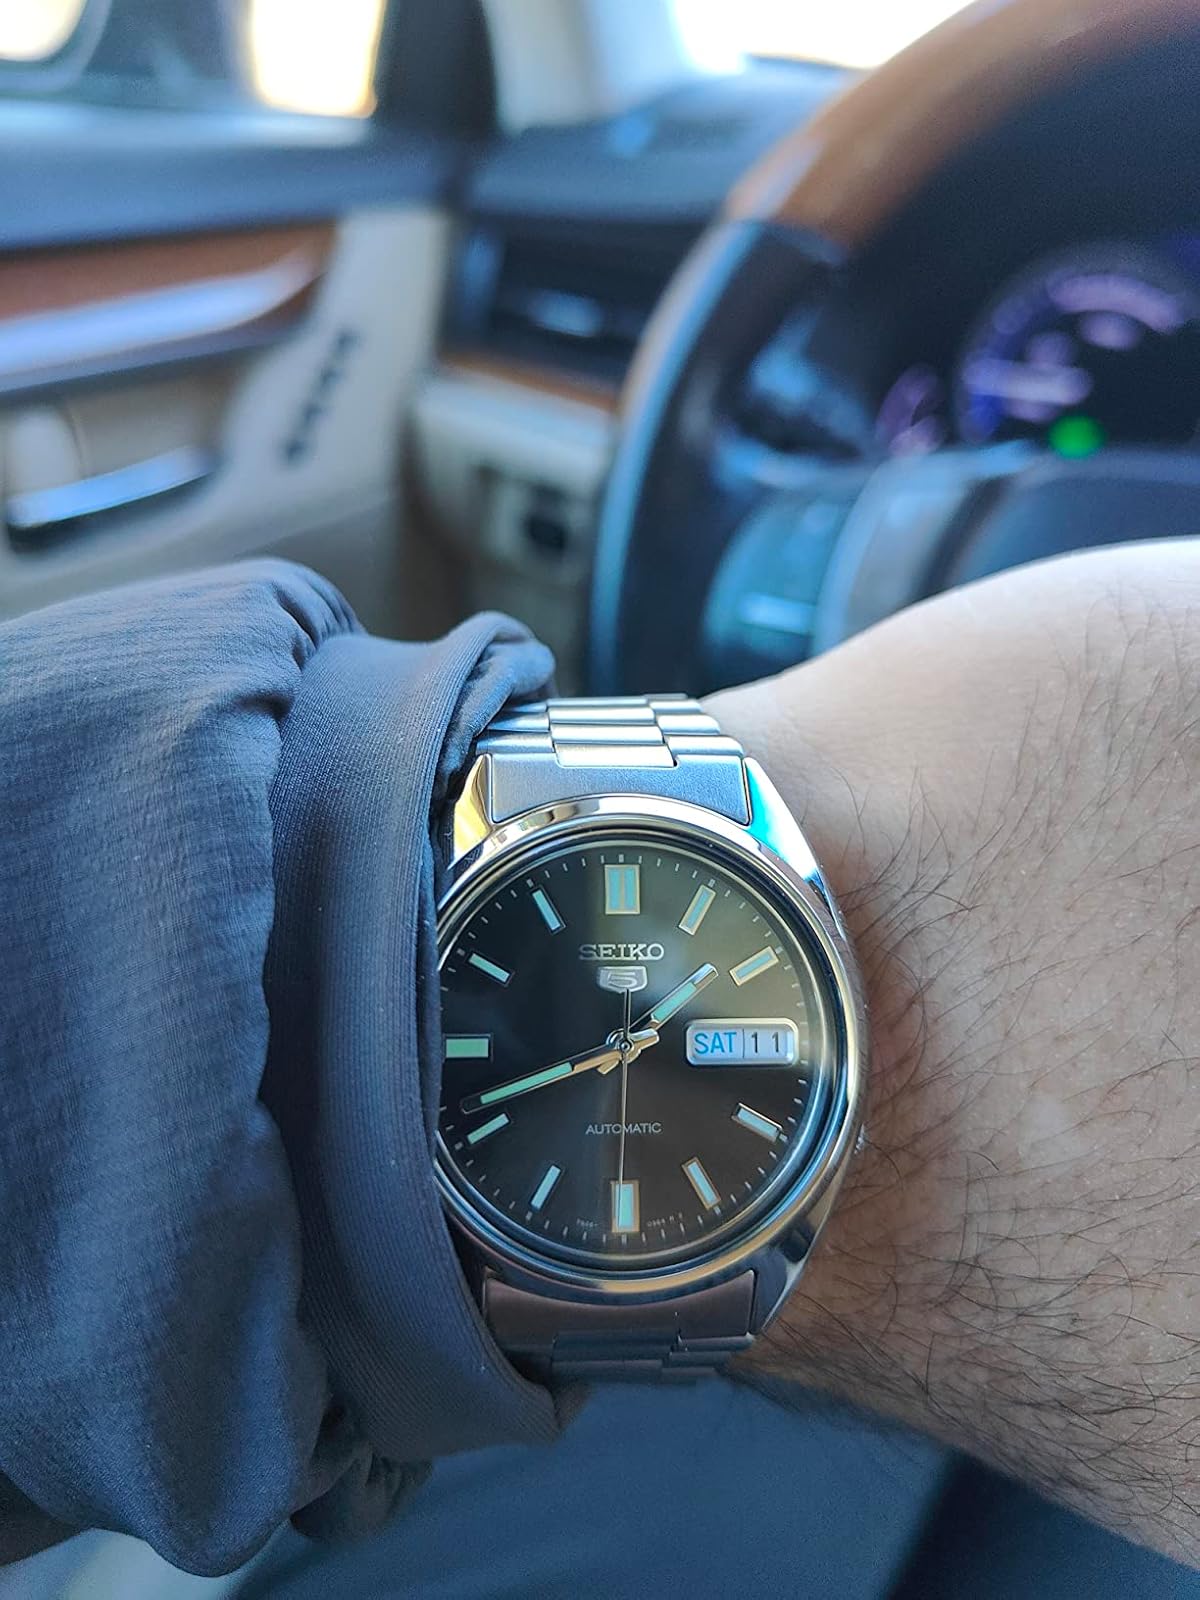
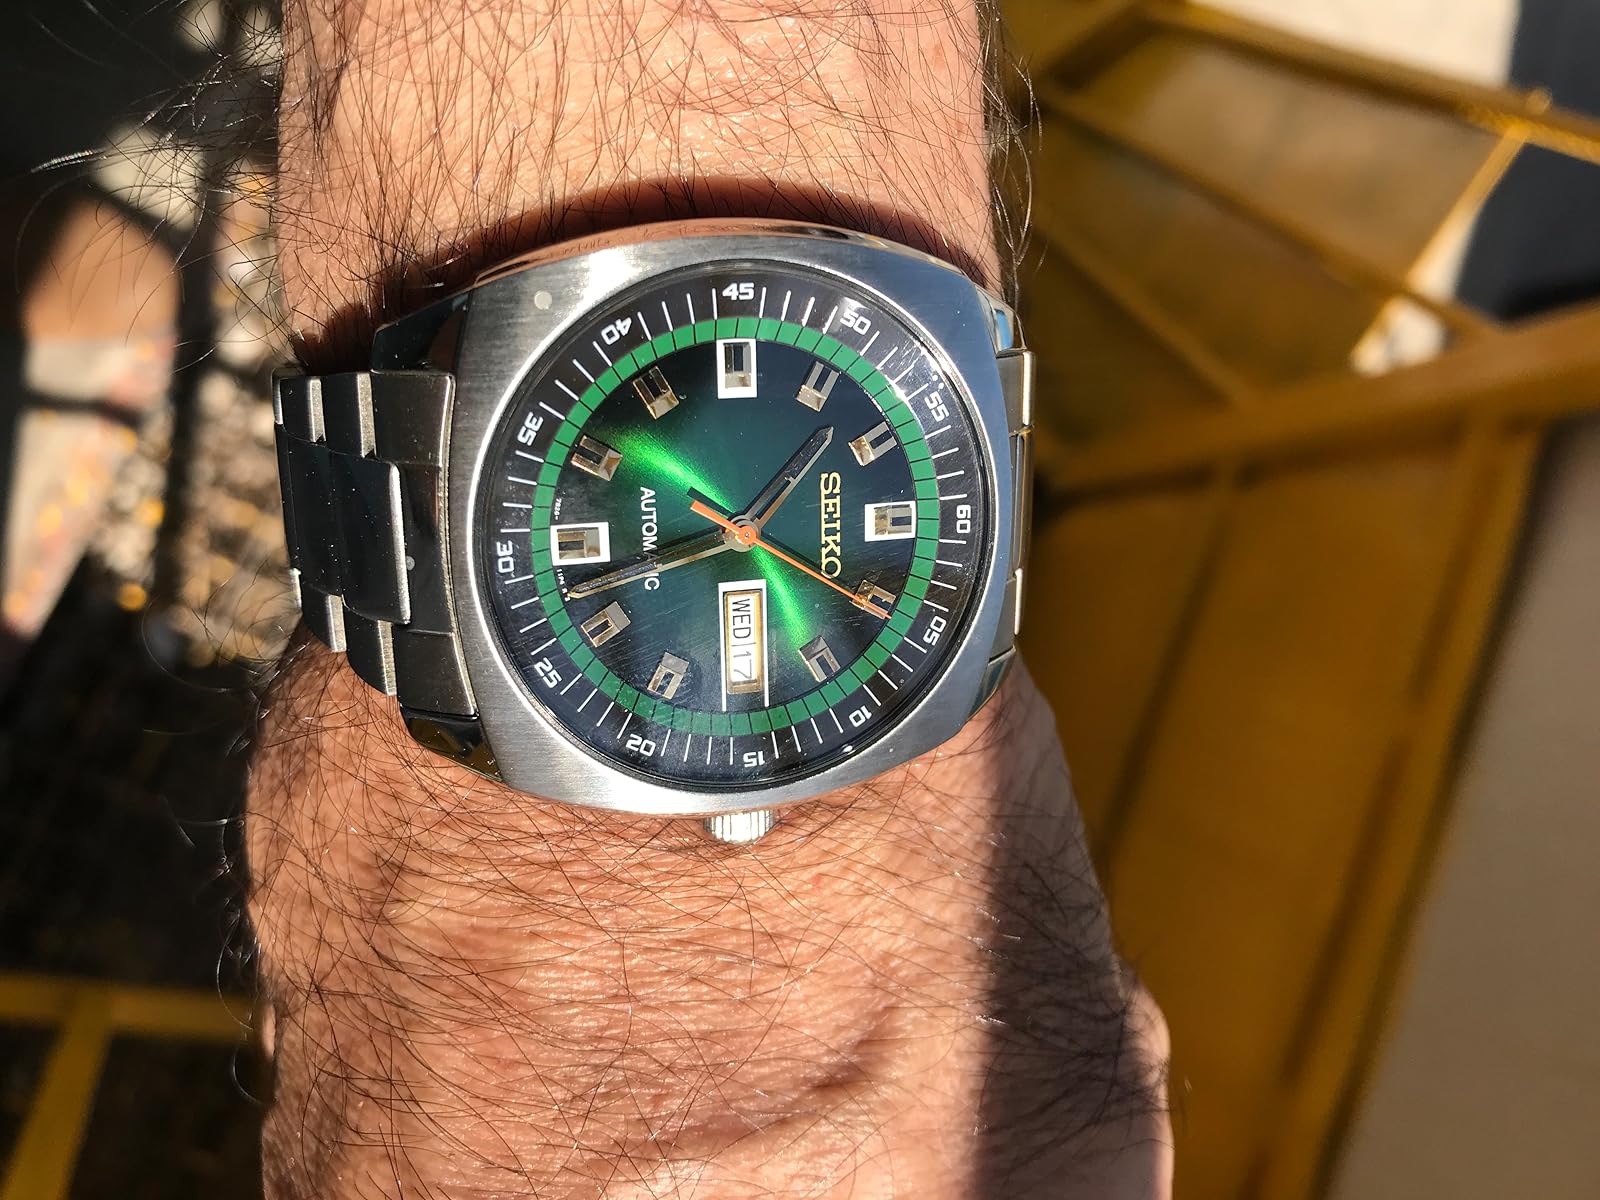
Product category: accessories_watch
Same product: no